History of anthropology by country

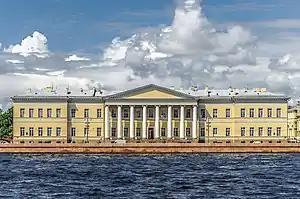
Russian Academy of Sciences in Saint Petersburg

The beginnings of anthropology in Russia can be traced back to the establishment of the Russian Academy of Sciences under Peter the Great in 1725. Following the Academy of Sciences, many museums were also created with the impetus for studying culture, including the Ethnographic Bureau of the Russian Geographical Society in the mid-19th century. The 1840s also saw the creation of physical anthropology and archaeology as sub-disciplines of anthropology. In 1864 the first university department for anthropology in Russia was created at Moscow University. The first specialized journal for Russian anthropology, (trans.) The Ethnographic Review (Etnograficheskoe Obozrenie), was created in 1889. As Russia did not have state-supplemented funding in the 19th century, much of the financial support came from aristocrats such as Count Aleksey Uvarov and Prince V. N. Tenishev.